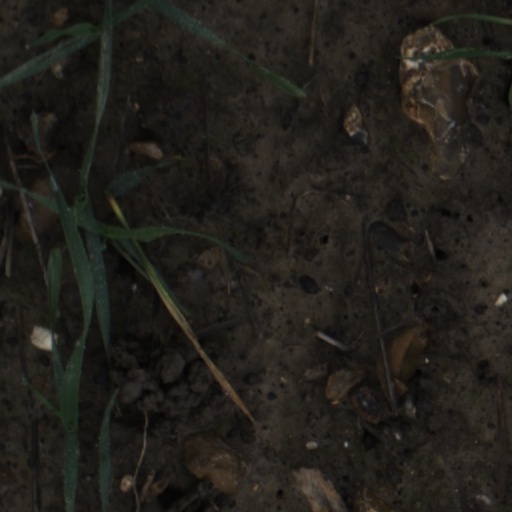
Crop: wheat